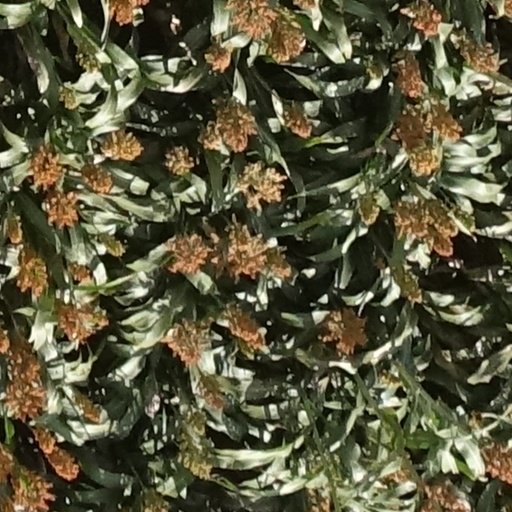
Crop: sorghum